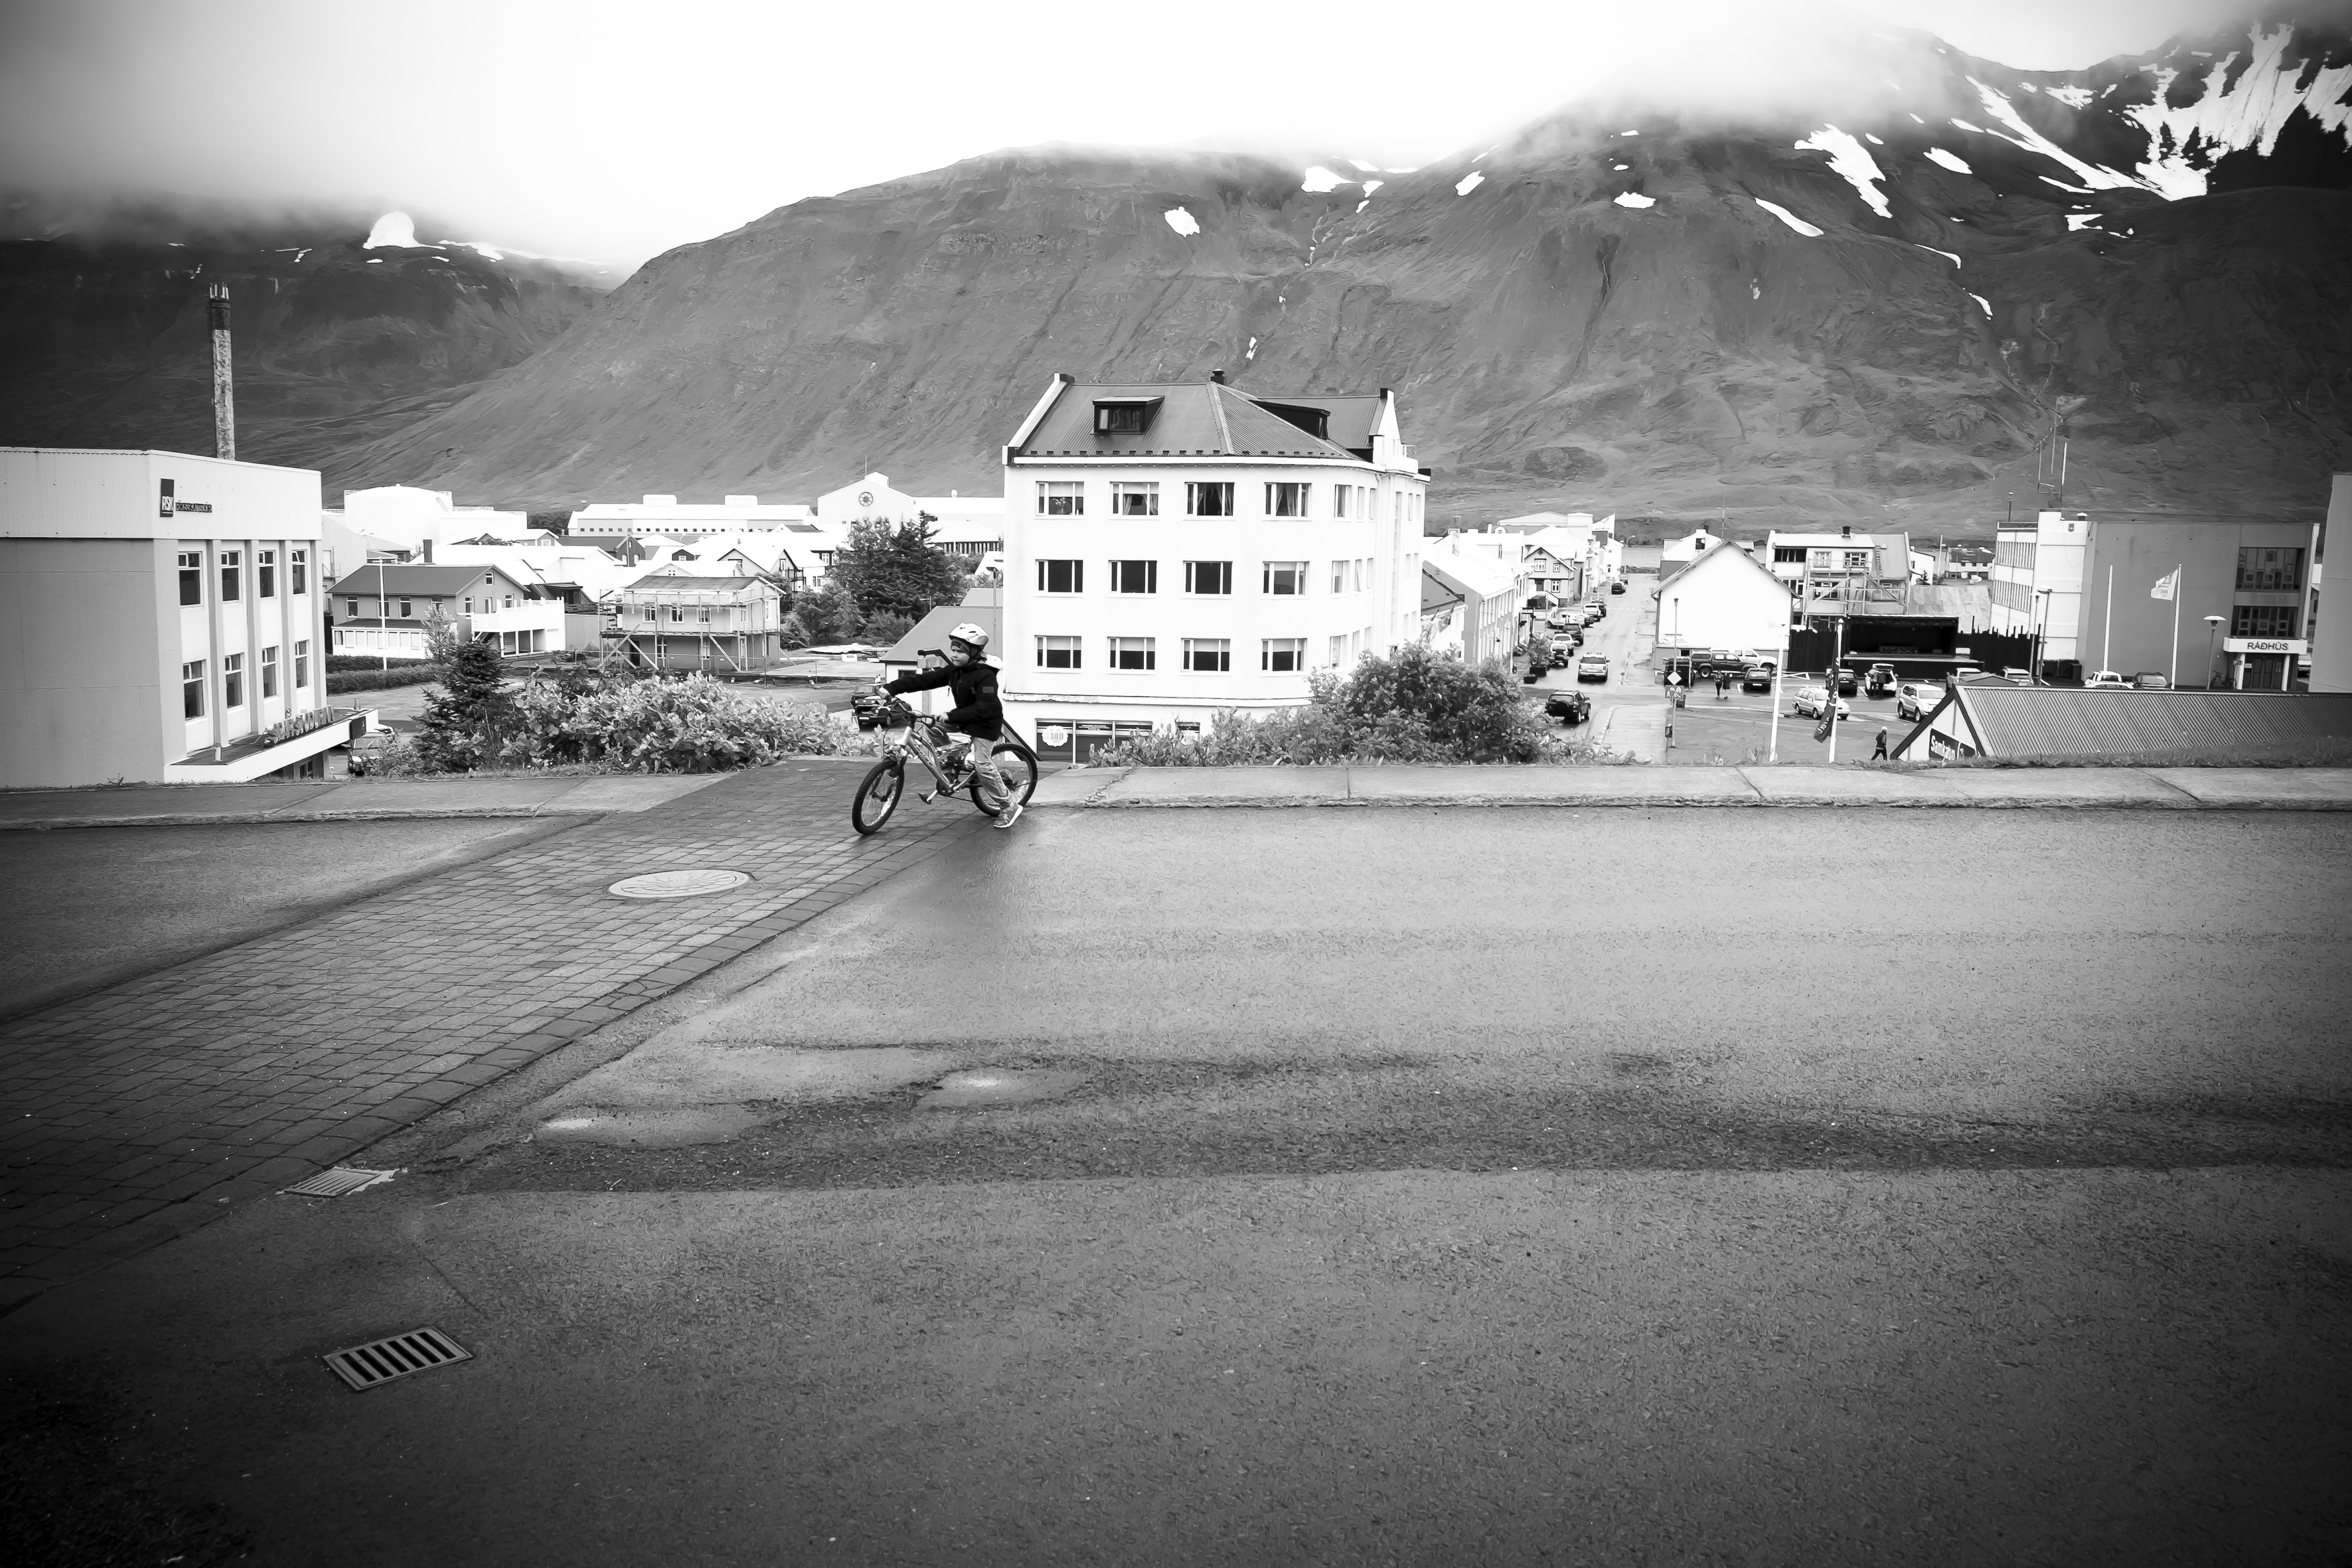
snow, black and white, road, white, street, photography, urban, travel, fujifilm, darkness, iceland, black, monochrome, bw, blackandwhite, blackwhite, is, infrastructure, ngc, photograph, fuji, shape, fujixt1, fujix, noireblanc, monochrome photography, film noir